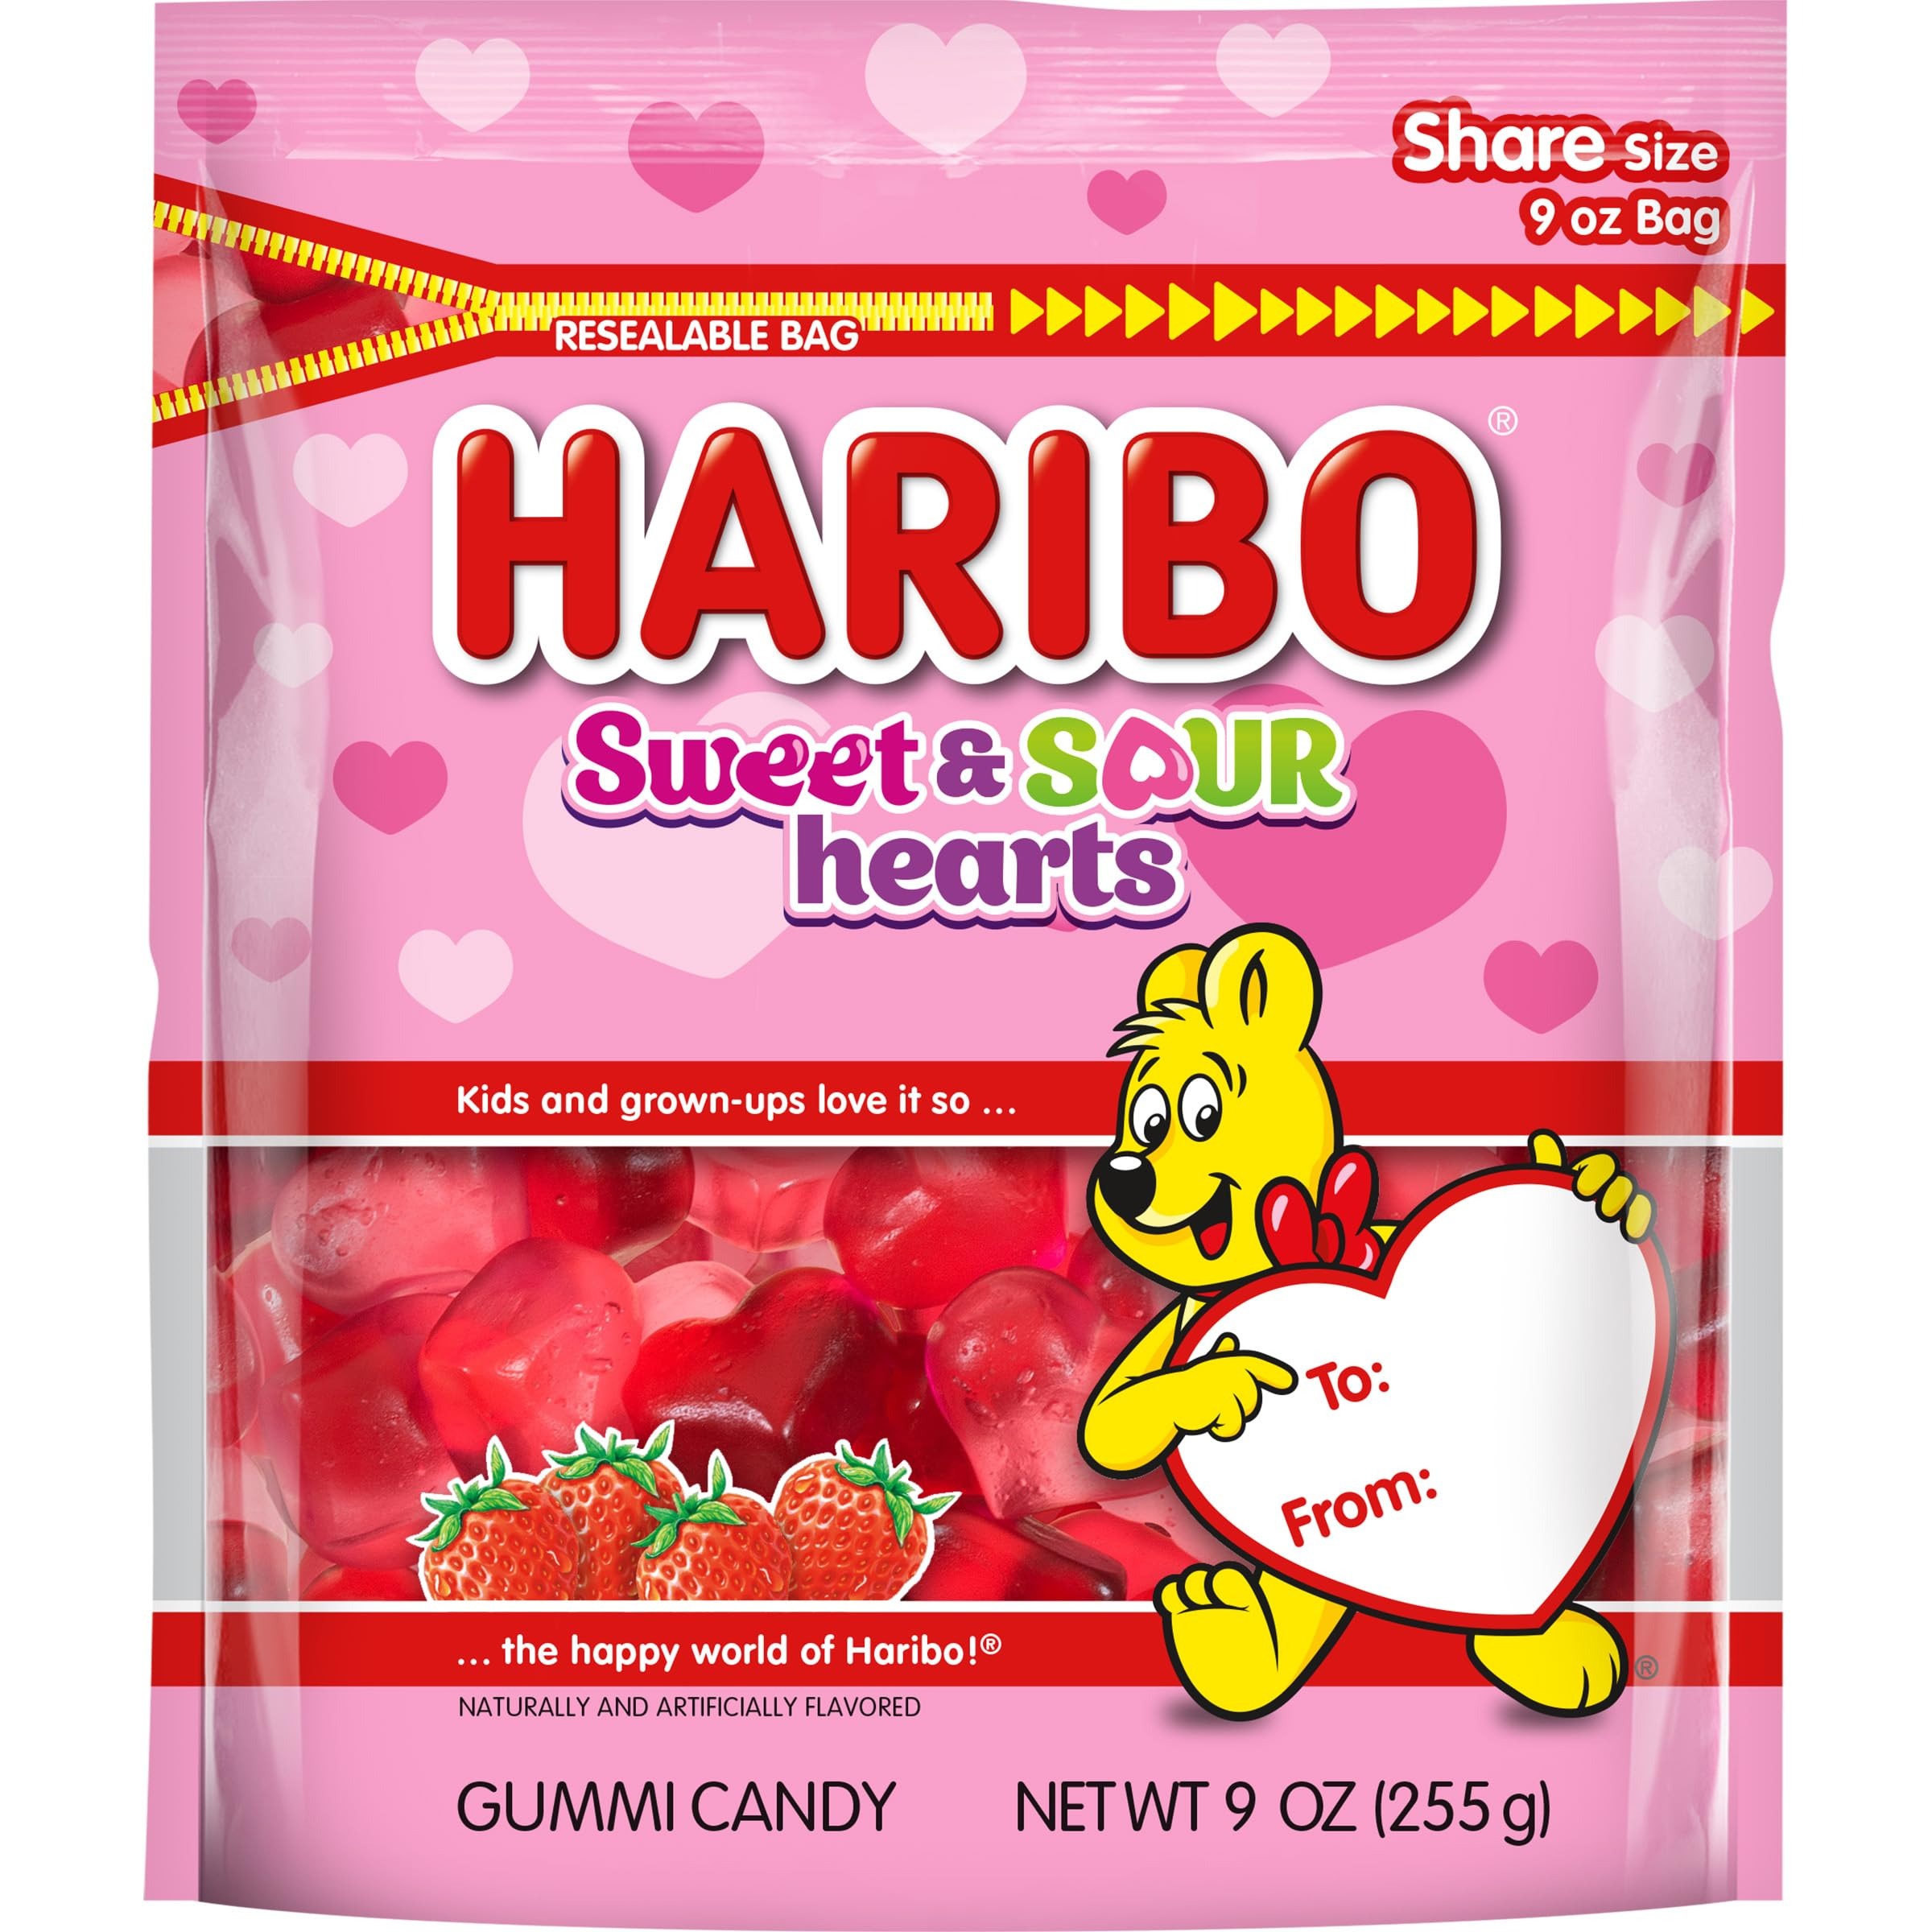
Item Name: HARIBO Gummi Candy, Sweet & Sour Strawberry Hearts Gummy Candy, 9 Ounce Resealable Share Size Bag, Delicious Soft & Chewy Snacks, Valentine's Day Limited Edition
Bullet Point 1: Strawberry Bliss: Indulge in the sweet and sour flavors of strawberries, making these heart-shaped gummy candies a delightful burst of fruity taste
Bullet Point 2: Adorable Heart-Shaped Gummies: Enjoy the festive charm of heart-shaped gummies in romantic colors, making them a visually appealing and delicious gift for your loved ones
Bullet Point 3: A Gift for Love: Share the love with the Valentine's Day Heart Gummies, making it a fruity sweet treat to express your affection on Valentine's Day
Bullet Point 4: Soft and Chewy: Enjoy the soft, chewy texture of each gummy, offering a delicious blend of sweet and sour strawberry flavor in every bite
Bullet Point 5: Happiness Worldwide: Create moments of happiness with our delicious and fun gummy candies wherever you are. Kids and grown-ups love it so, the happy world of HARIBO
Value: 9.0
Unit: Ounce

Price: 7.49